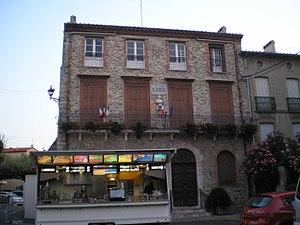
Cet article dresse une liste par ordre de mandat des maires de Prades.